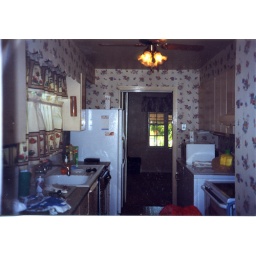
This is what the kitchen looked like when I bought the house back in 1999.